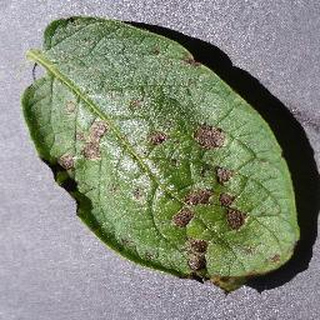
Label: potato_early_blight